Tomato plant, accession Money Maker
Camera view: tilt-top (135 deg); turntable rotation: 120 degrees
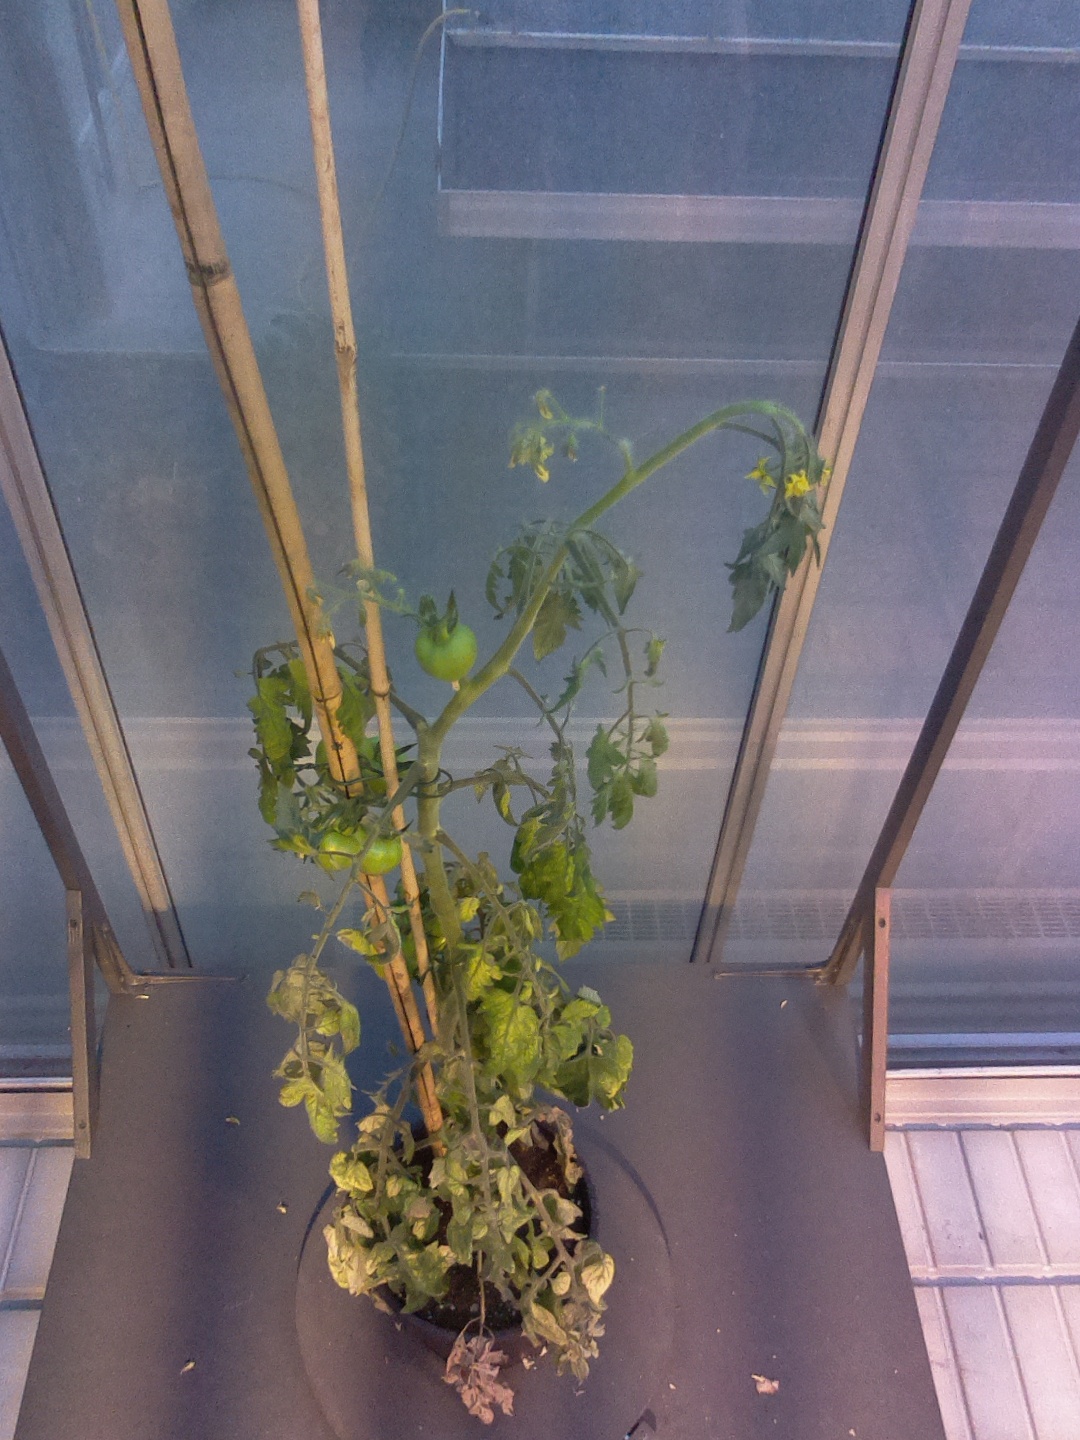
BBCH growth stage 76: 60%-70% of final fruit size